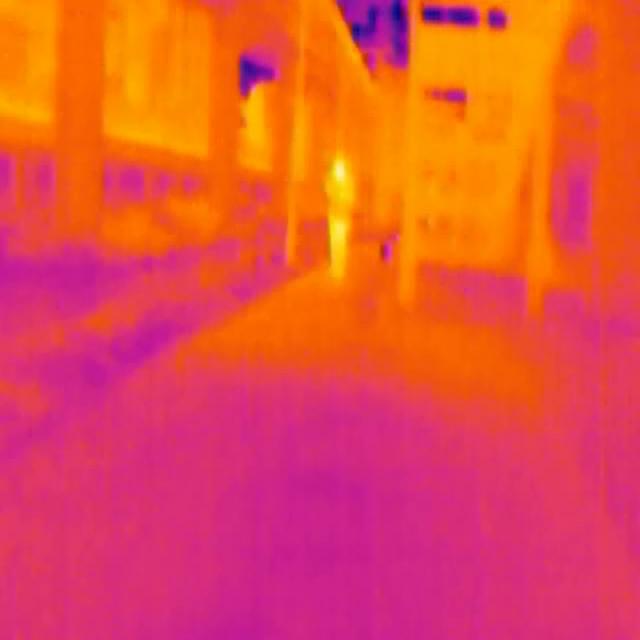
Detected objects:
label: person